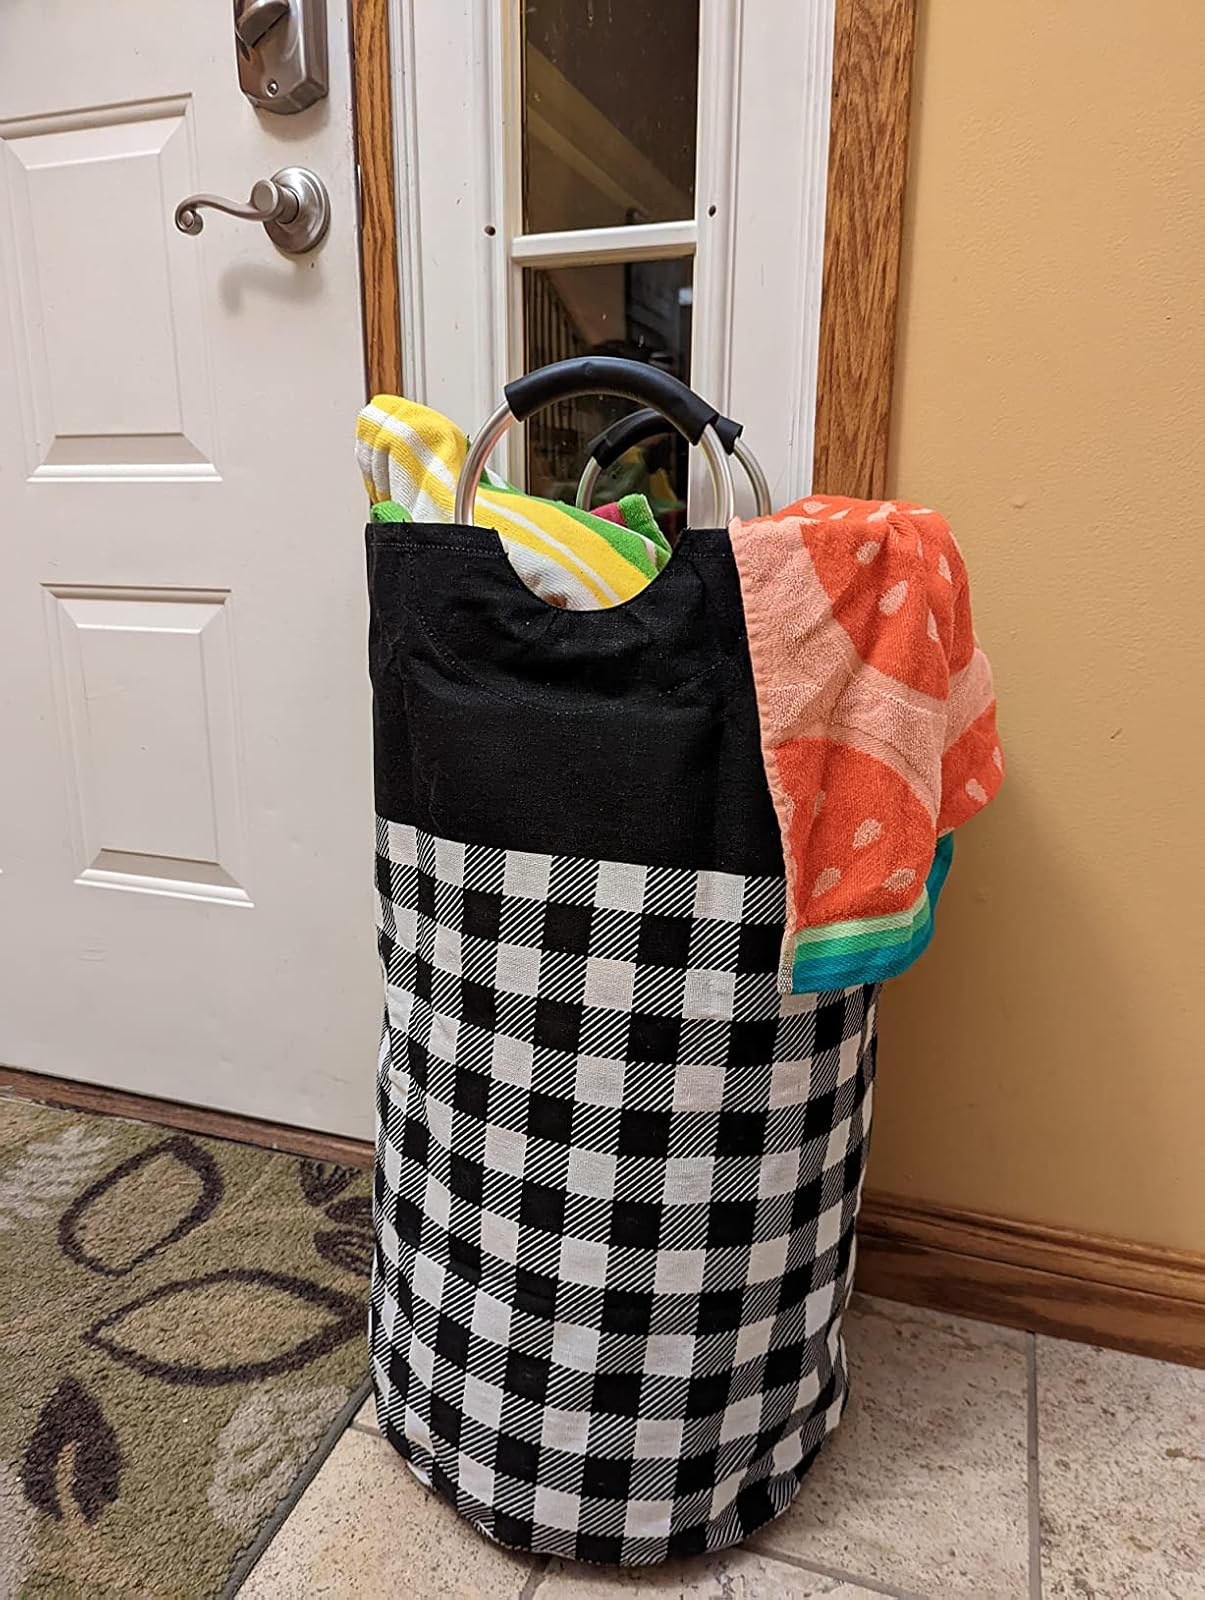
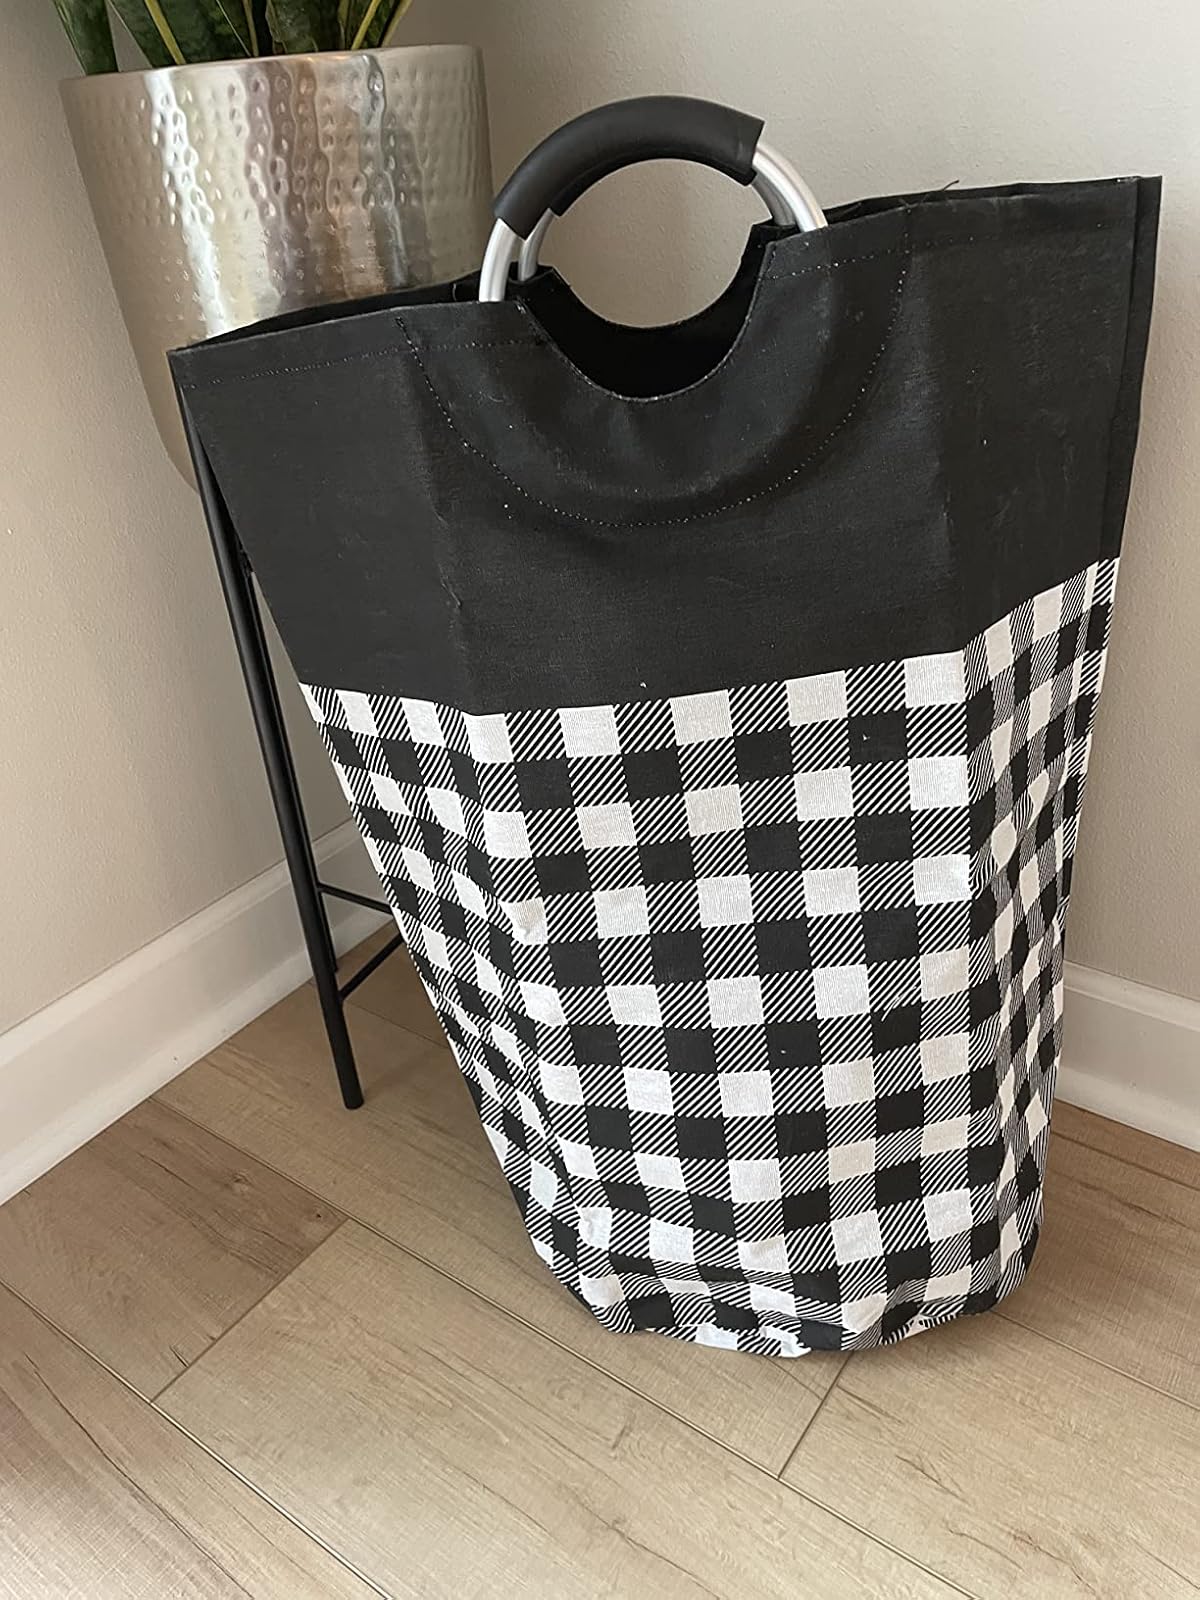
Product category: items_hamper
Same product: yes